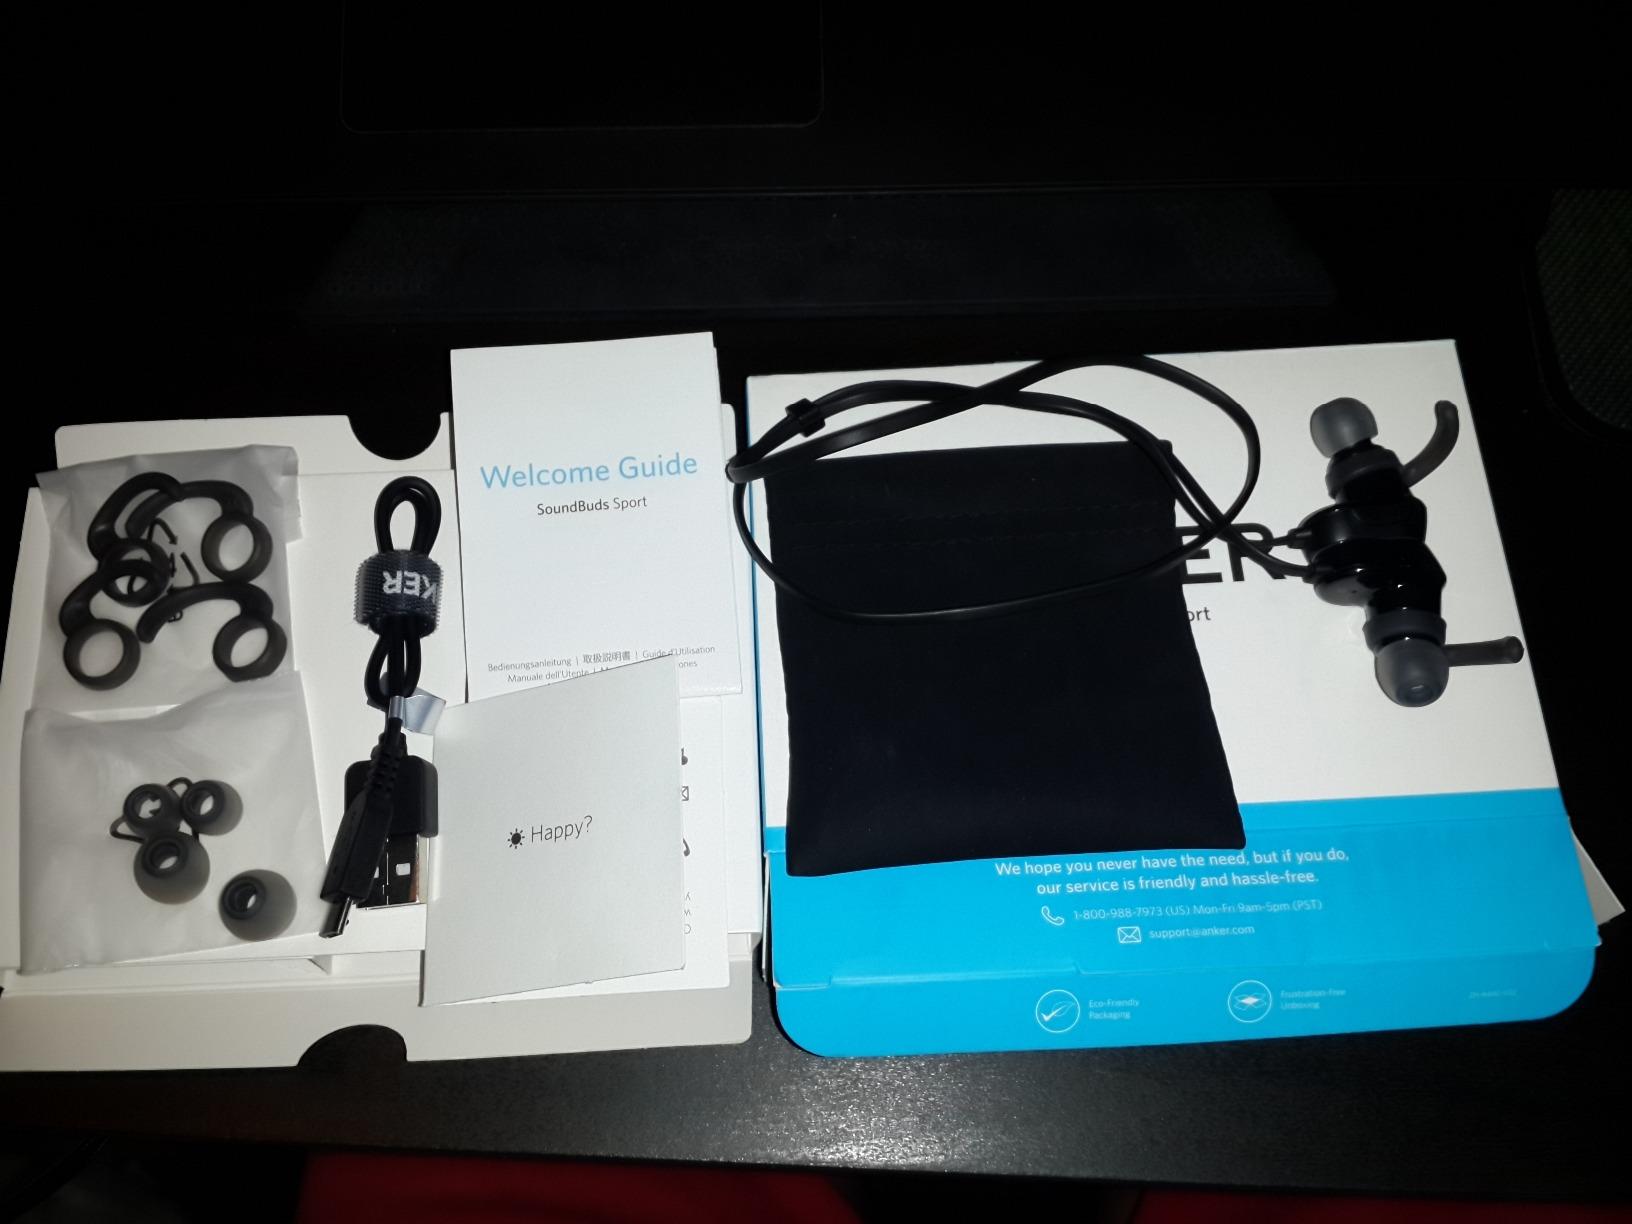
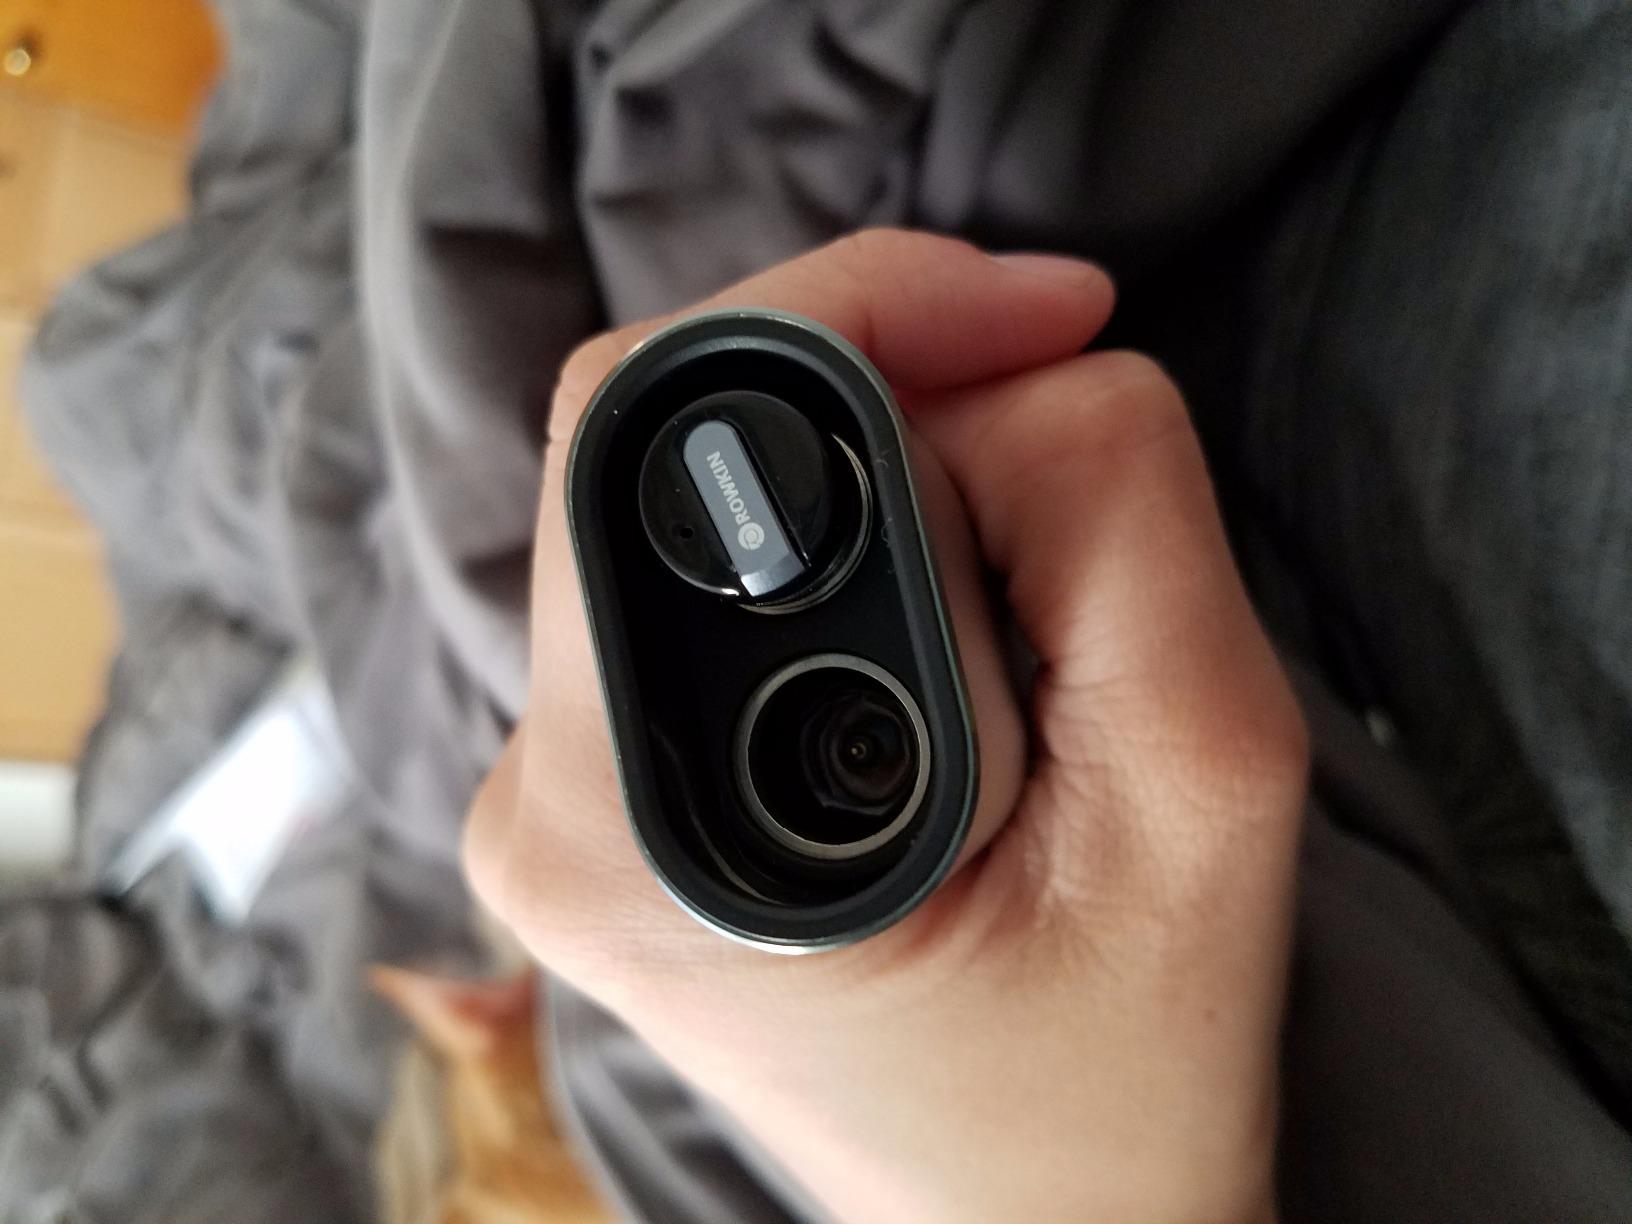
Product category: headphones
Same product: no